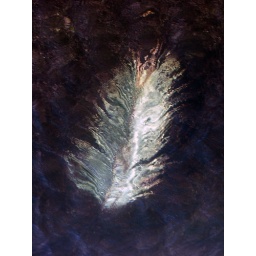
Palm tree leaf under water